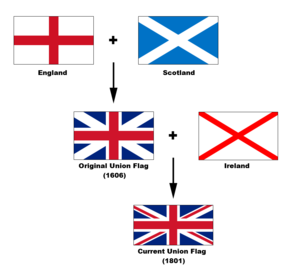
Andreaskors
Hvordan Union Jack er opstået
Andreaskors også kaldet crux decusata er et X-formet kors.